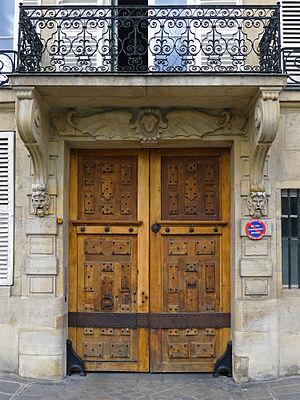
Quai de Béthune (n° 20
L'hôtel Lefebure de la Malmaison est un hôtel particulier situé sur l'île Saint-Louis à Paris, en France.
Le quai de Béthune est un quai situé le long de la Seine sur l'île Saint-Louis dans le 4ᵉ arrondissement de Paris.